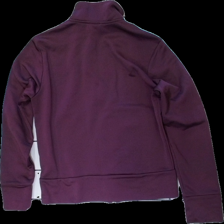
View: back
Type: Hoodie
Category: Men
Brand: Adidas
Colors: Blue, Purple
Material: 68% cotton 32% polyester
Pattern: Logo print
Cut: Regular
Size: 36
Season: All
Stains: Minor
Damage: fläckar
Damage location: middle right
Price range: 50-100
Recommended usage: Reuse
Description: lila hoodie utan luva med blå ränder längs armarna och logga fram. lite vita fläckar på högra armen som tros försvinna